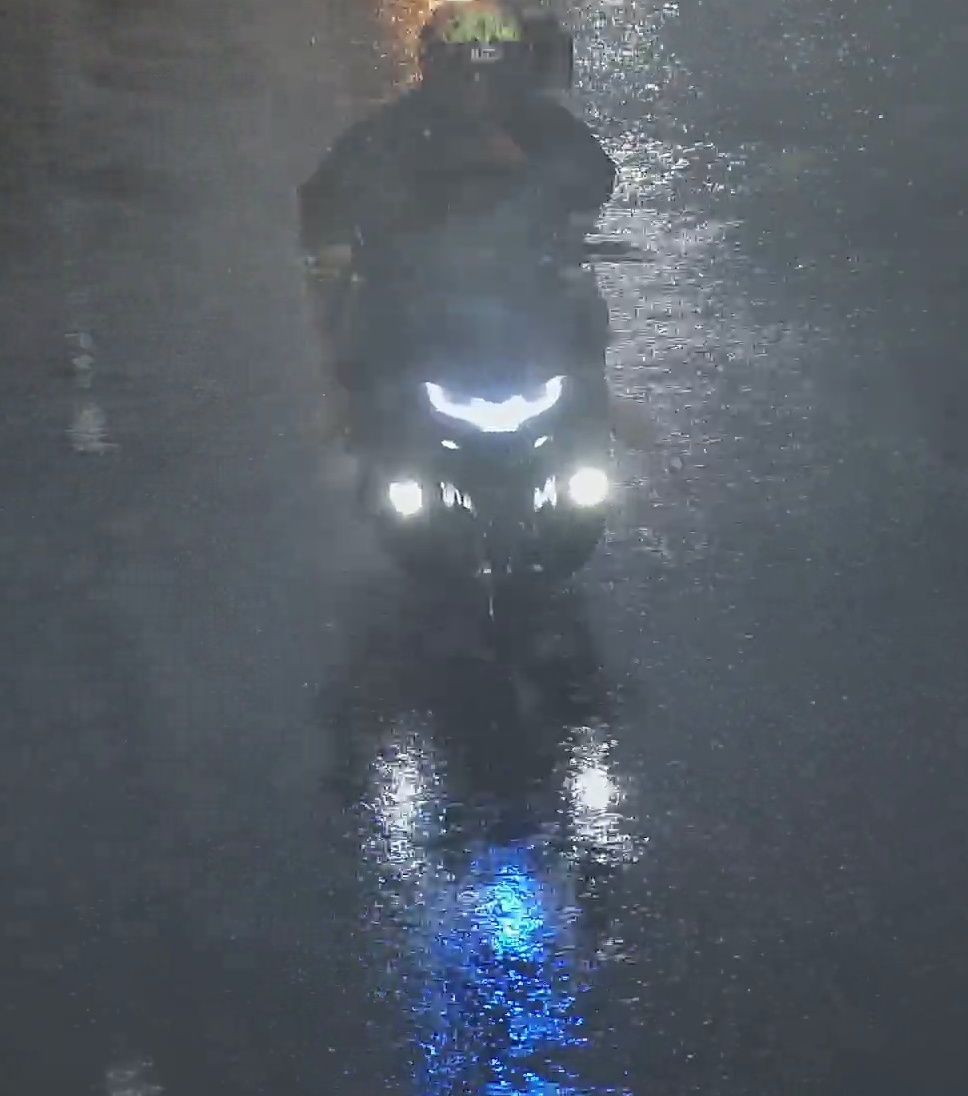
person-with-helmet: 1
person-without-helmet: 0